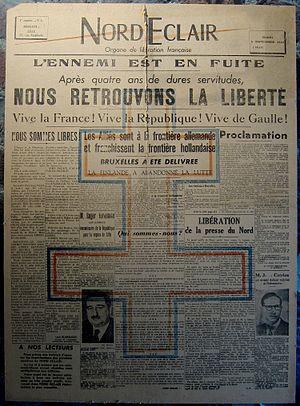
L'édition du 5 septembre 1944 de Nord Éclair au musée de la Résistance à Bondues (Nord).
Nord Éclair est un quotidien régional du département du Nord en France. Son siège est situé à Roubaix. Il fait partie du groupe de presse "Groupe La Voix", qui lui-même appartient au groupe belge Rossel depuis 2000.